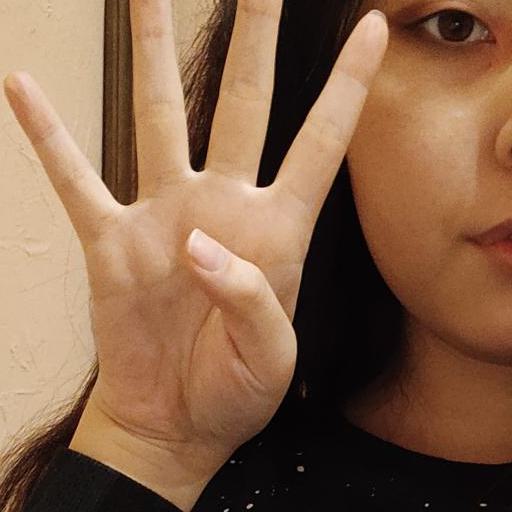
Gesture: four